Moneygall

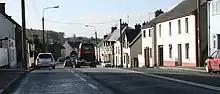
The R445 Limerick to Dublin road passes through Moneygall

Moneygall is on the R445 regional road and close to the M7 motorway, where Junction 23 provides access to the village.